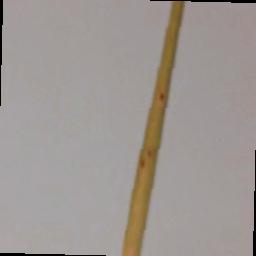
Label: Rice___Brown_Spot